Delirium (1972 film)

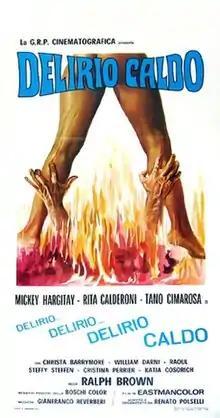

Delirium is a 1972 Italian thriller film directed by Renato Polselli.